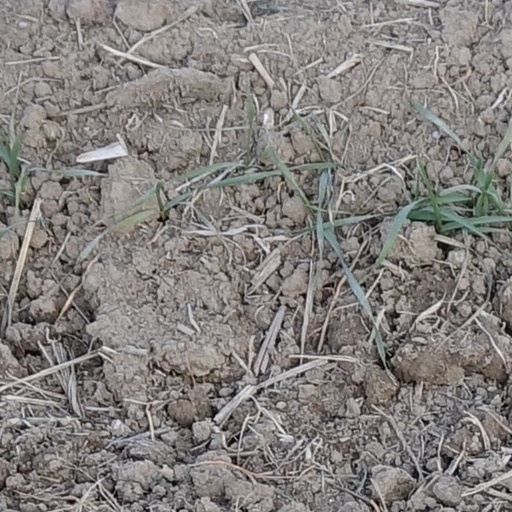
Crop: wheat